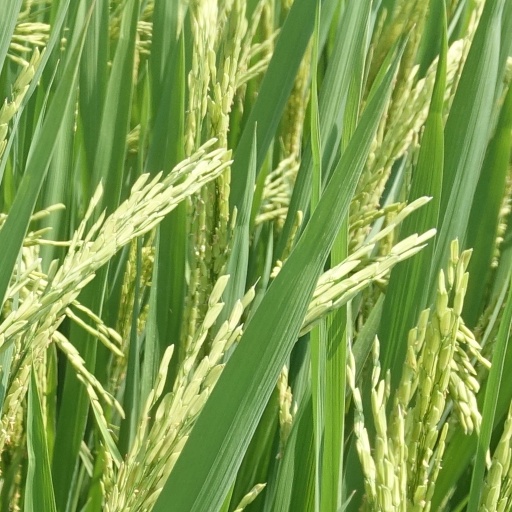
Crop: rice